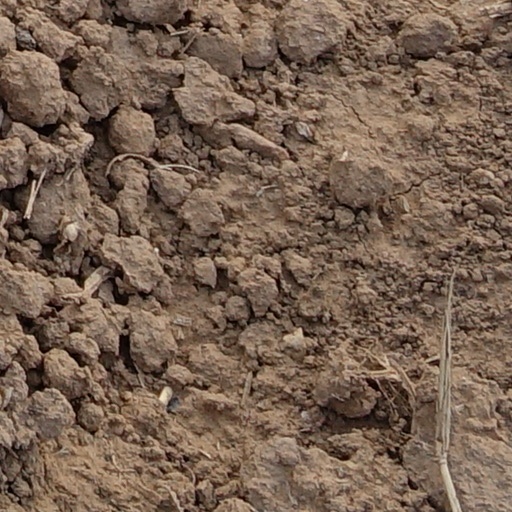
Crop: wheat